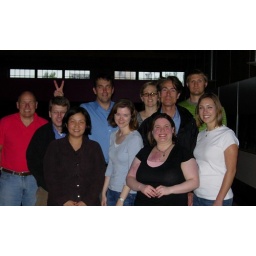
the dude in the green shirt was sombody's husband - that eyebrow totally makes the picture